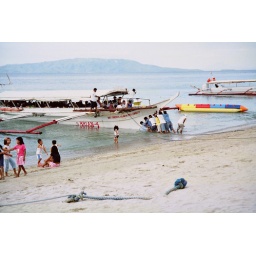
This boat needed a push to get off the beach in Puerto Galera, Philippines